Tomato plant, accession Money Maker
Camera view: horizontal (90 deg, fisheye); turntable rotation: 150 degrees
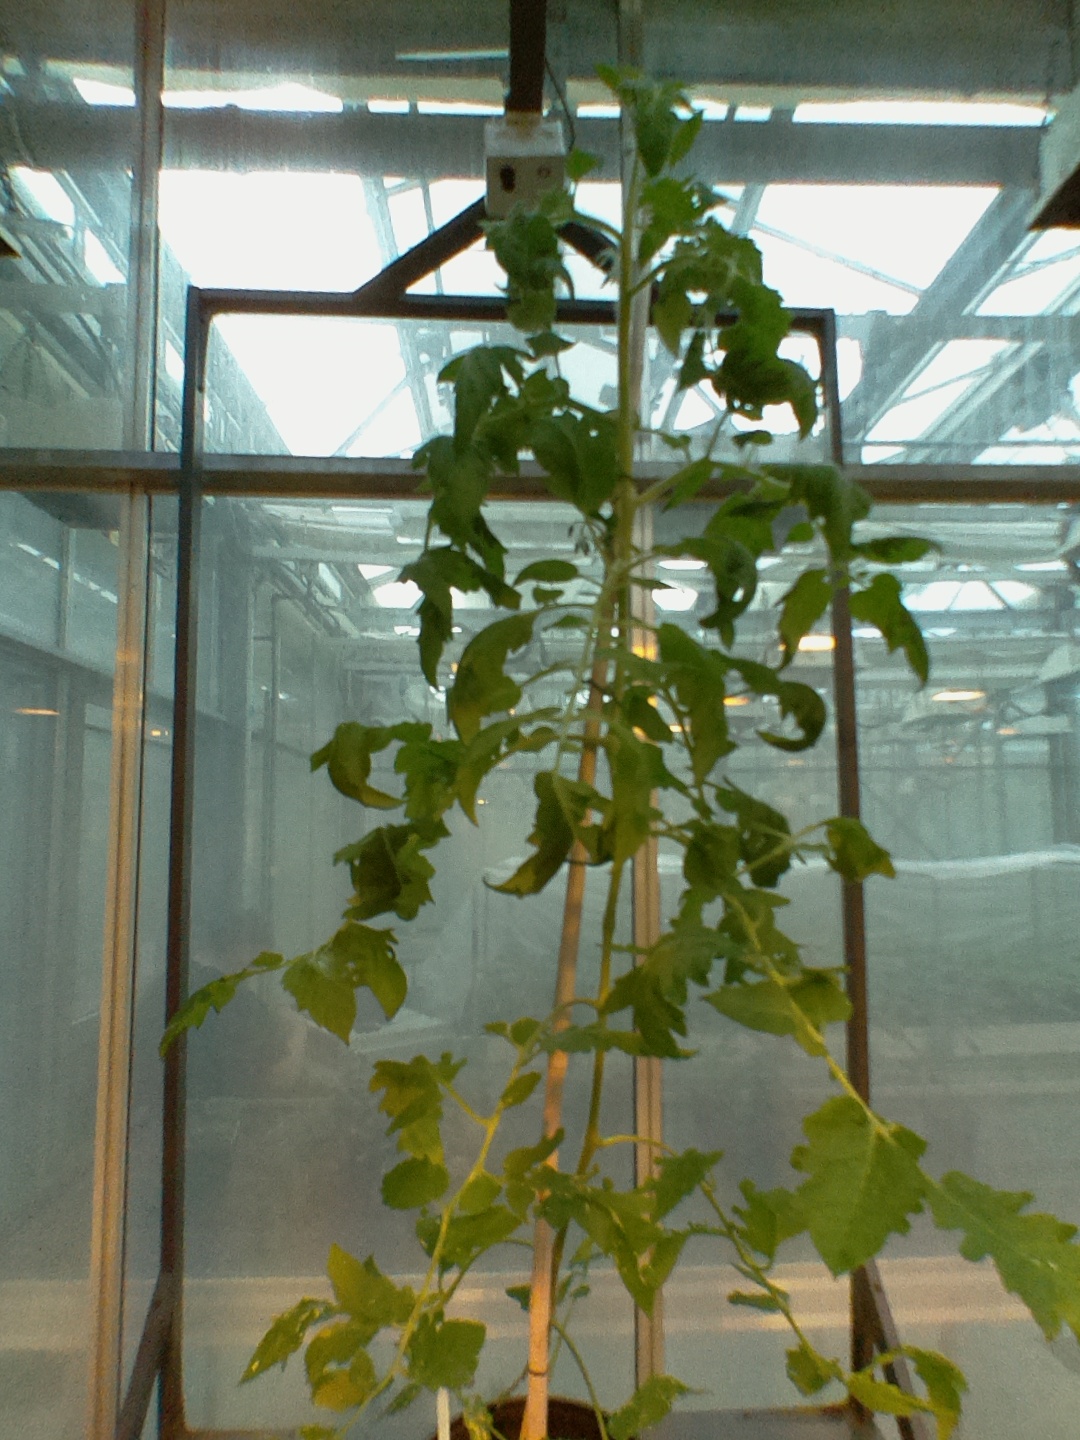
BBCH growth stage 62: 20%-30% of flowers open